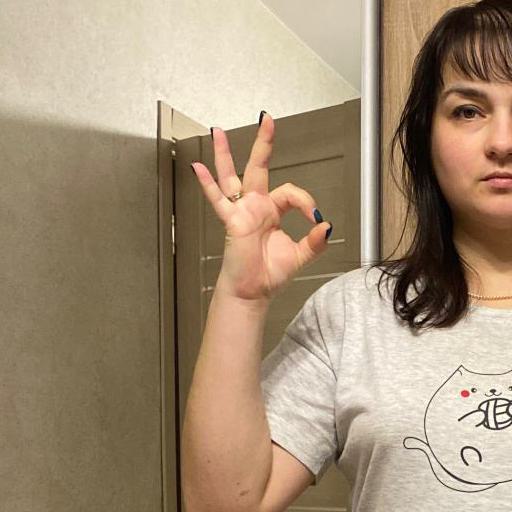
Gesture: ok